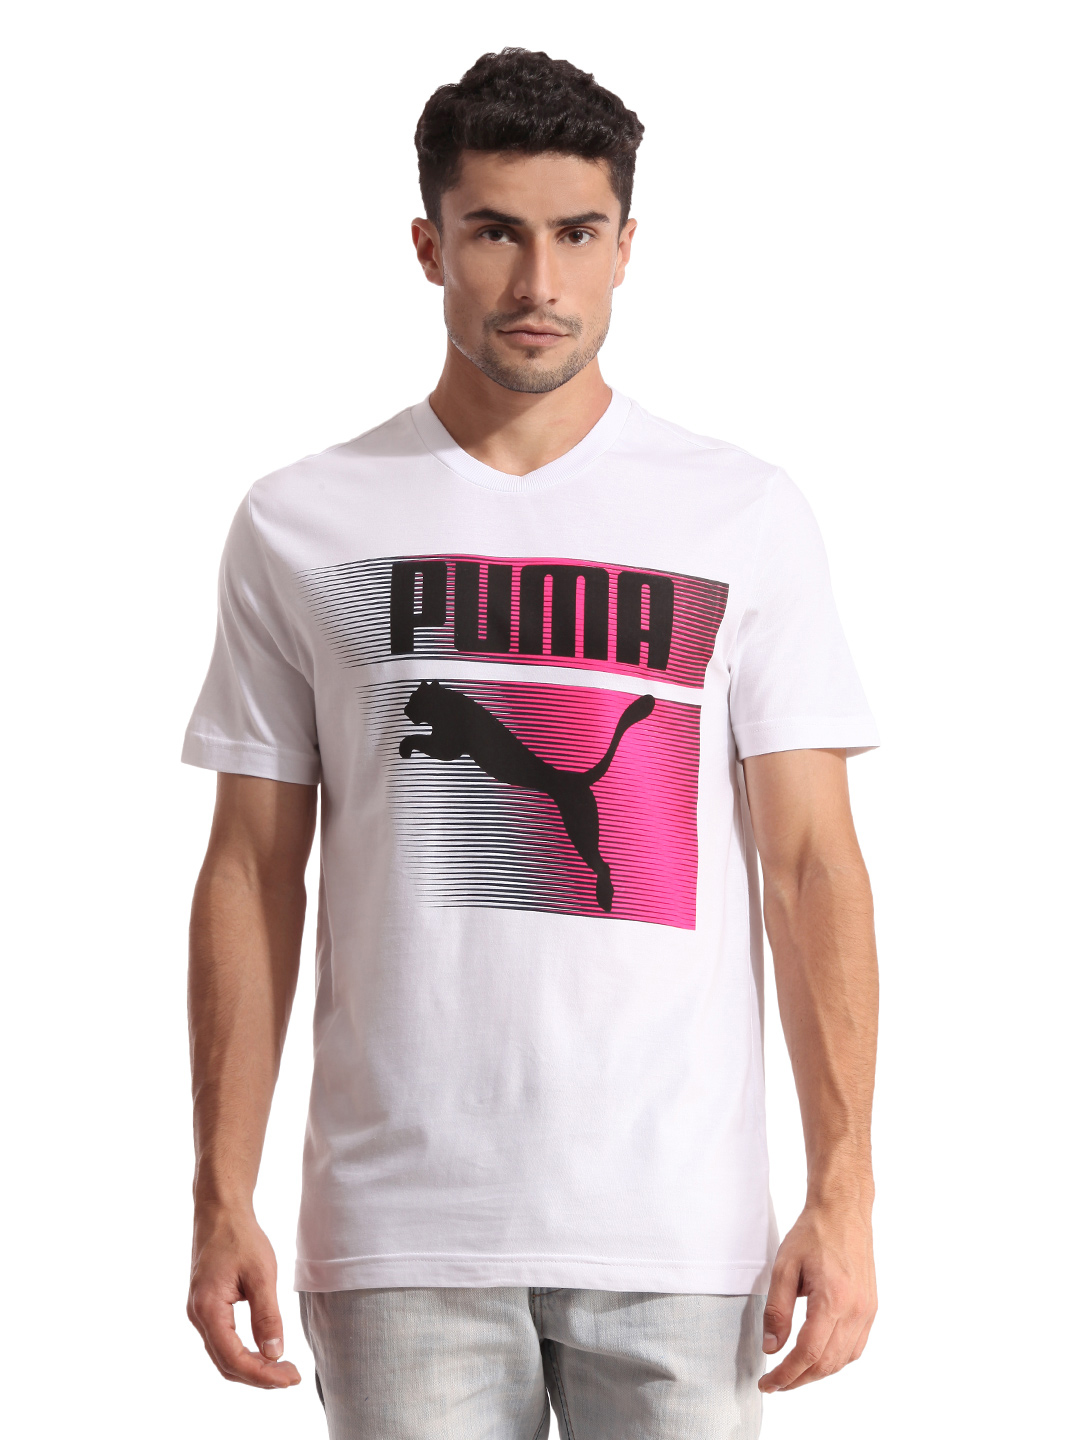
Puma Men Glyth White T-shirt
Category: Apparel / Topwear / Tshirts
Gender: Men
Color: White
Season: Summer 2012
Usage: Casual